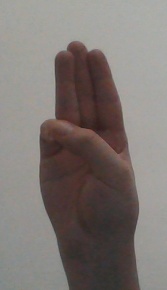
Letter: thaa